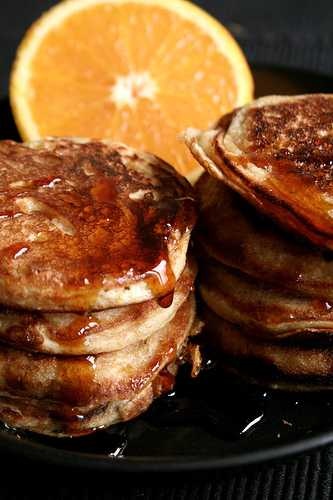
Label: Orange